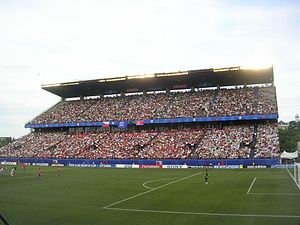
VM i fodbold for kvinder 2015 / Stadioner
VM i fodbold for kvinder 2015 var det syvende VM i fodbold for kvinder. I marts 2011 blev Canada valgt som værtsnation. Zimbabwe var det eneste andet land, der ansøgte om VM-slutrunden, men havde trukket sig 1. marts 2011.